Kėdainiai Bus Station

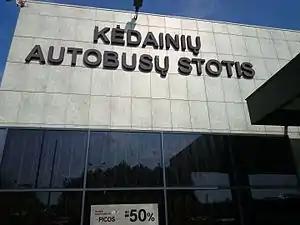

Kėdainiai Bus Station is the central bus station in Kėdainiai, Lithuania. It serves as a terminal for suburban and national coach services.